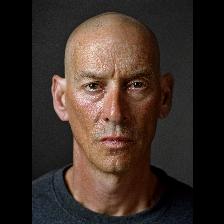
Label: Human